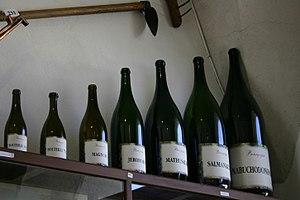
Une bouteille de vin est une bouteille, généralement en verre, qui est spécialement destinée à contenir du vin. En général, elle porte une étiquette présentant le vin contenu.